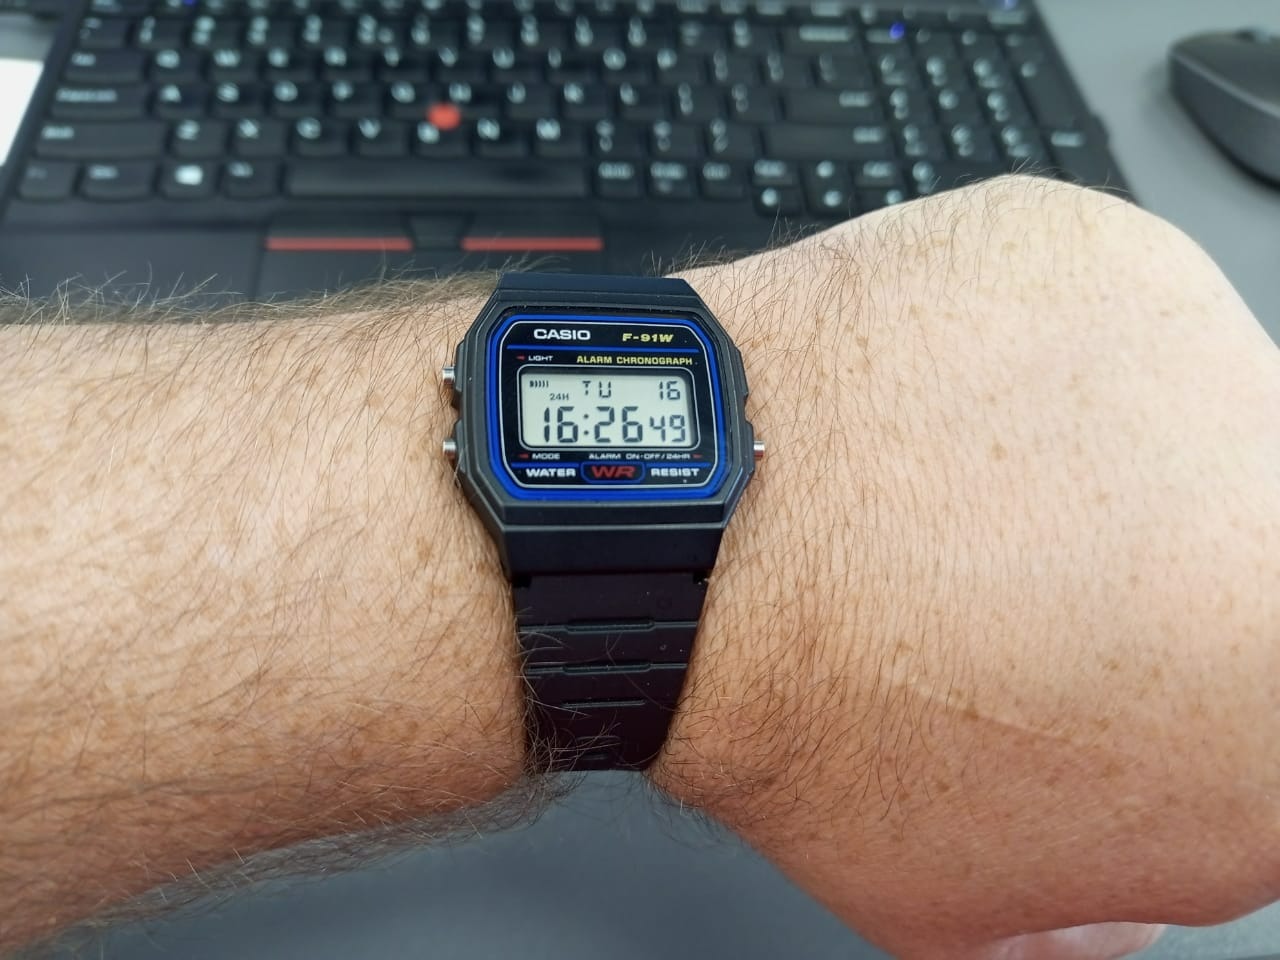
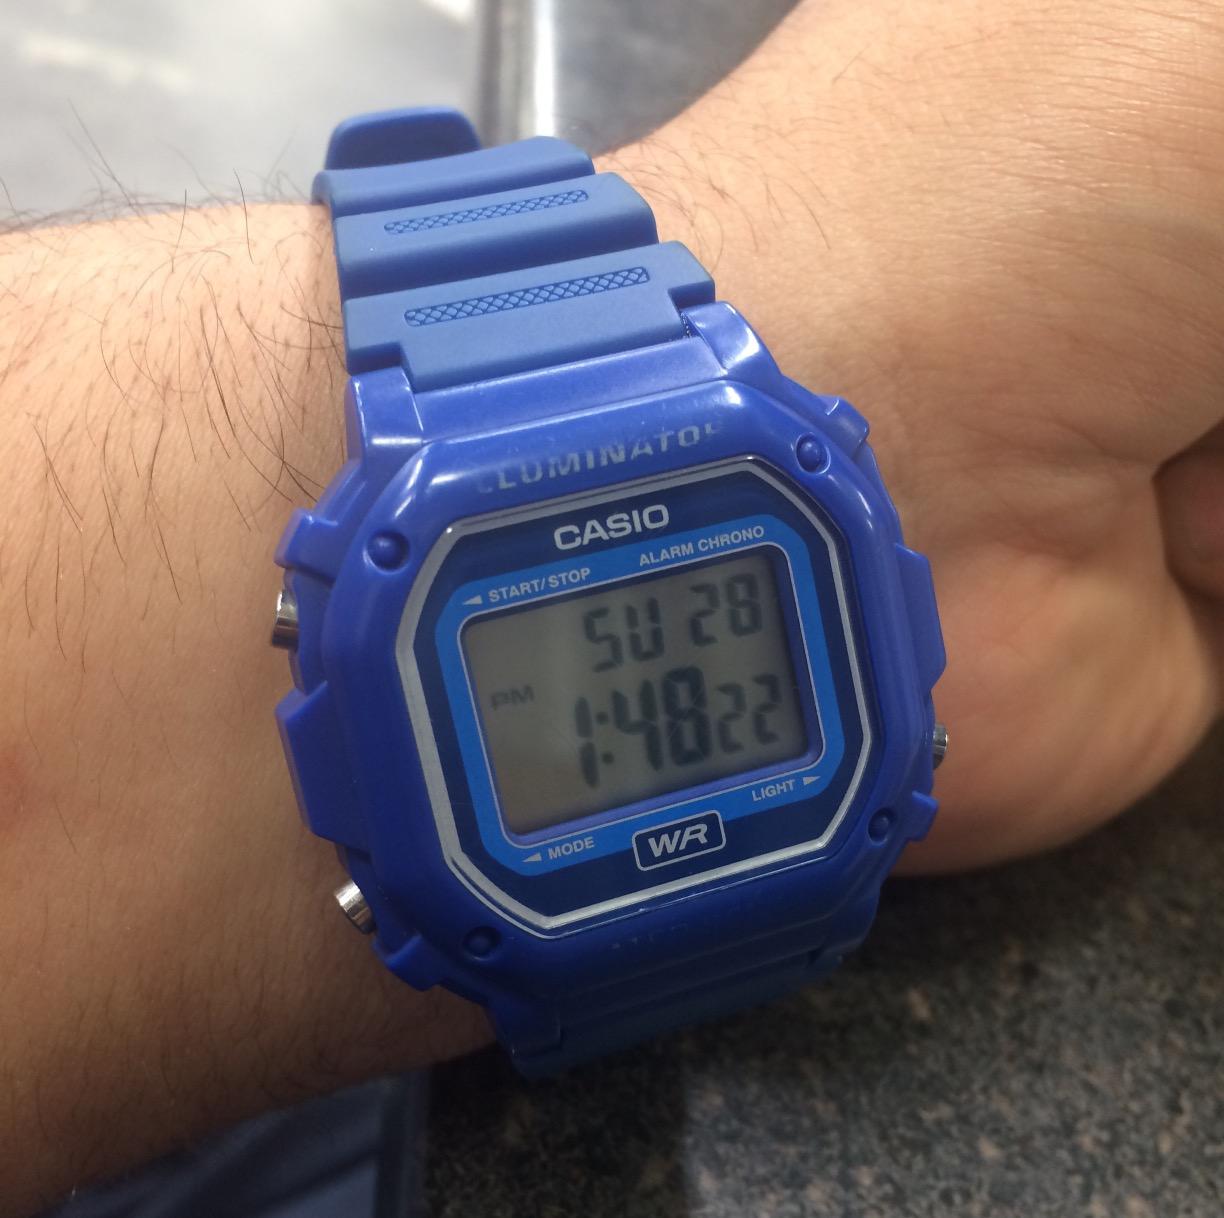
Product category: accessories_watch
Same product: no